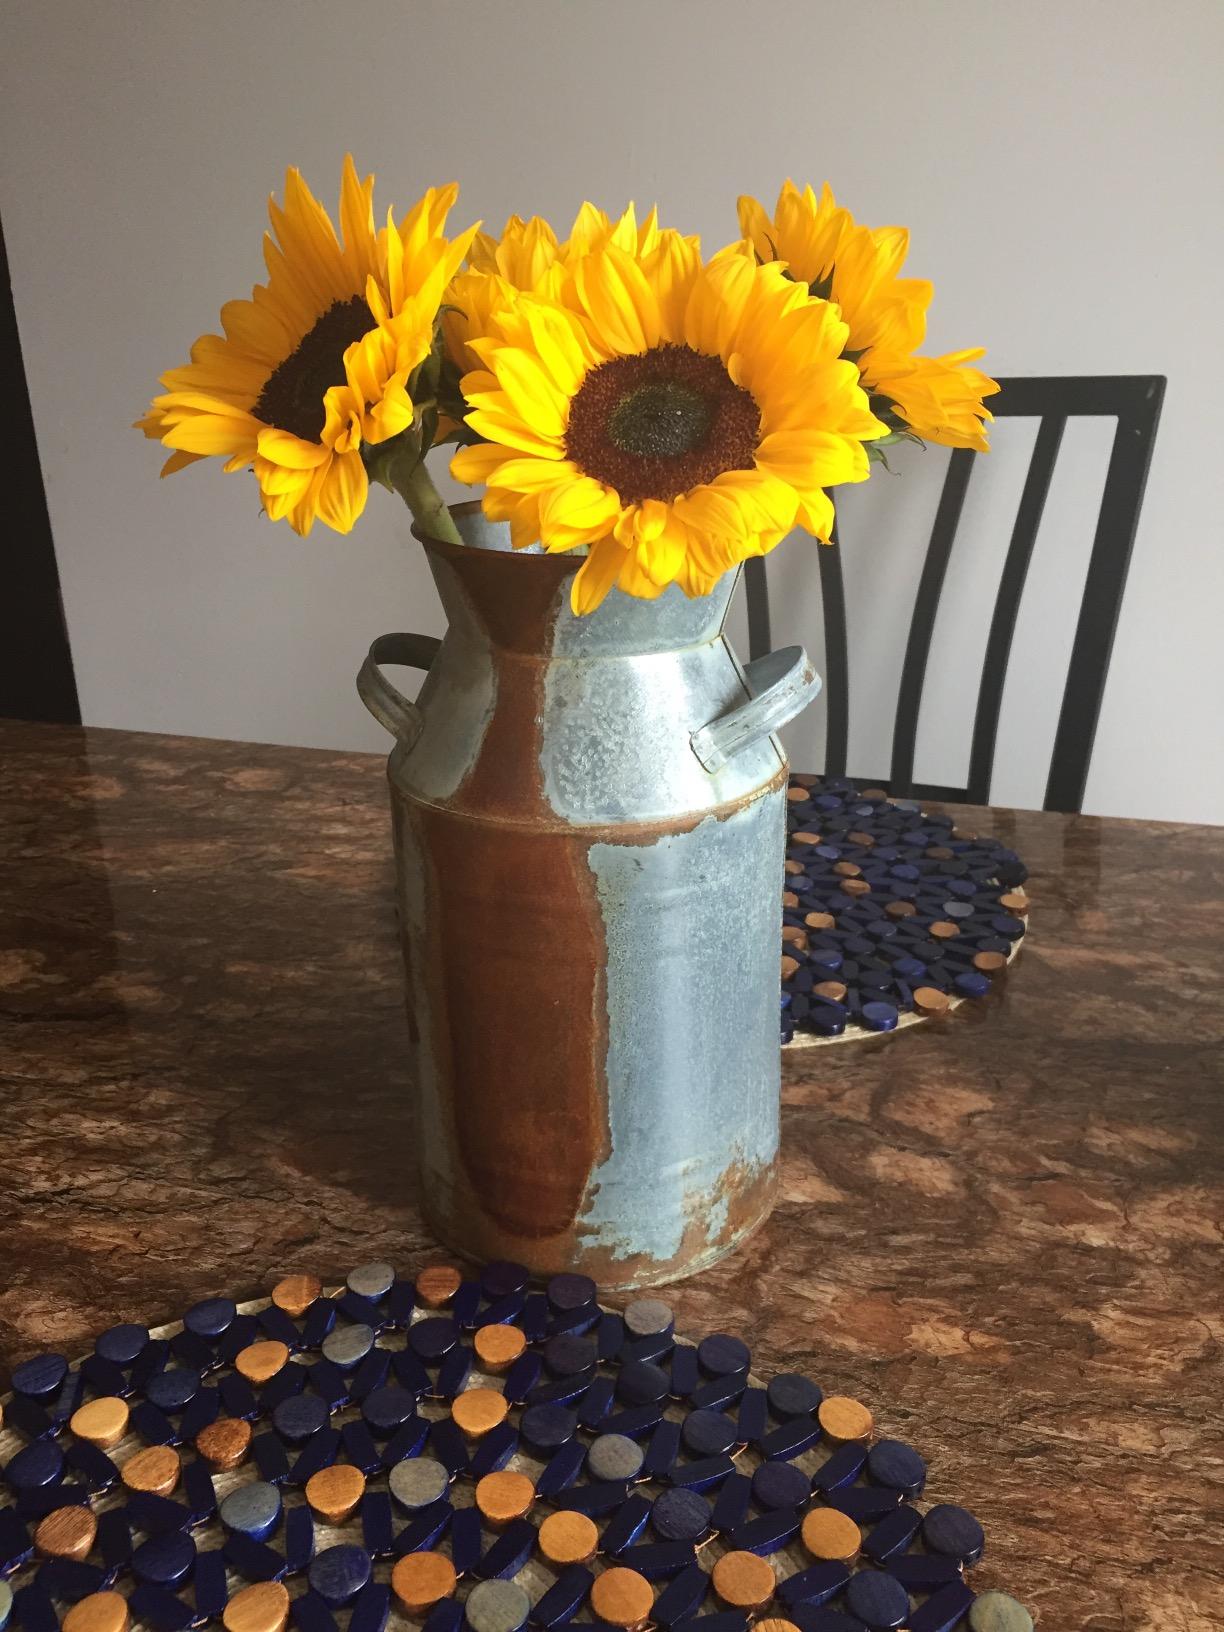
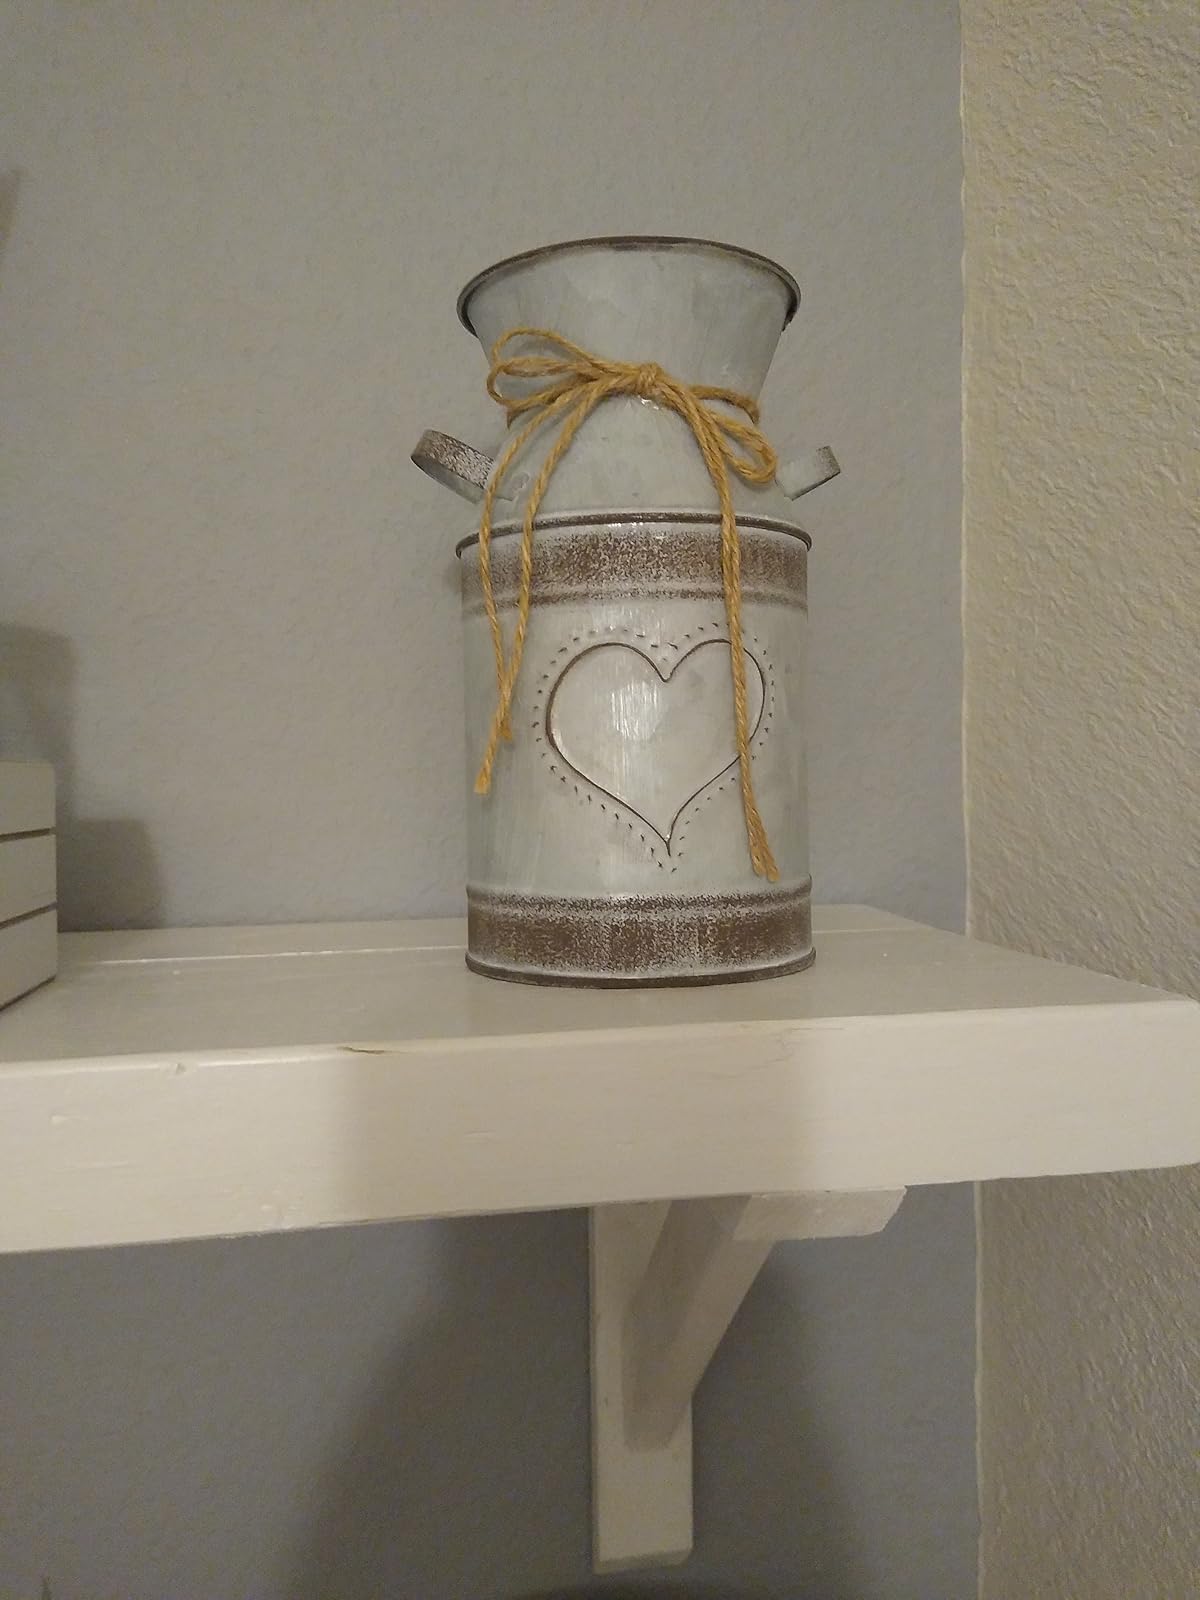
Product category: vase
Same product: no